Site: brandenburg
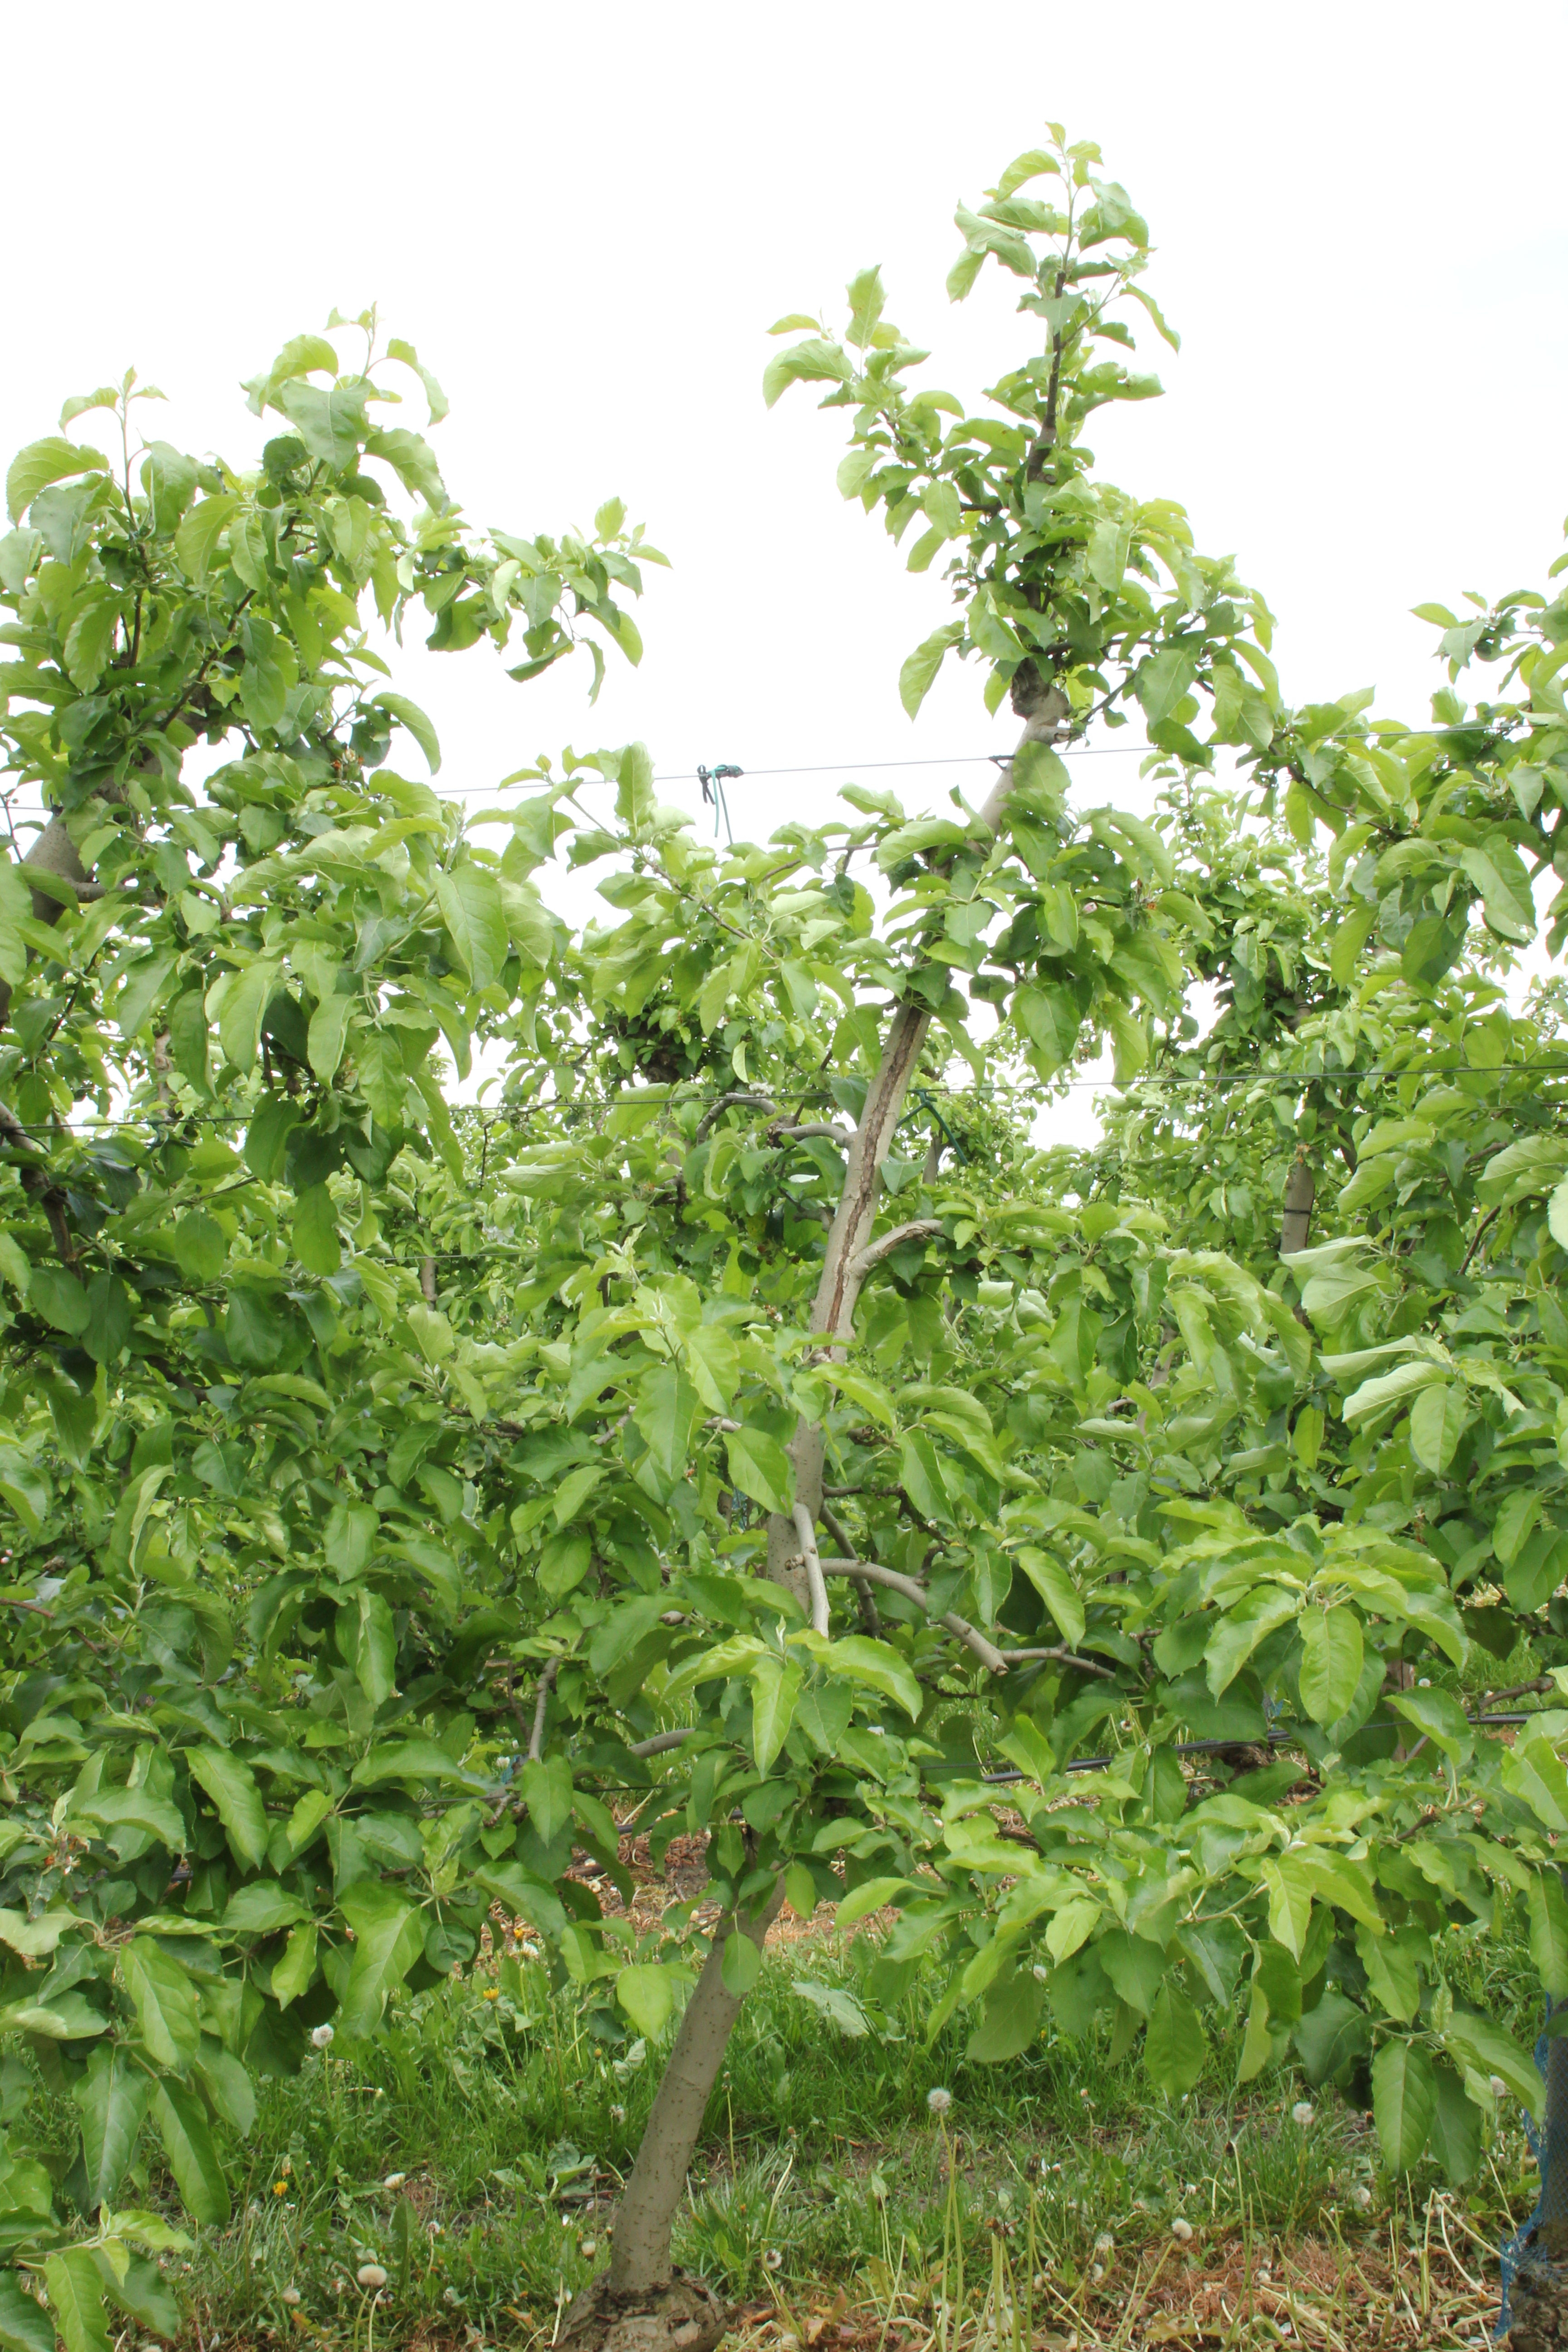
Growth stage (BBCH 67): Flowering